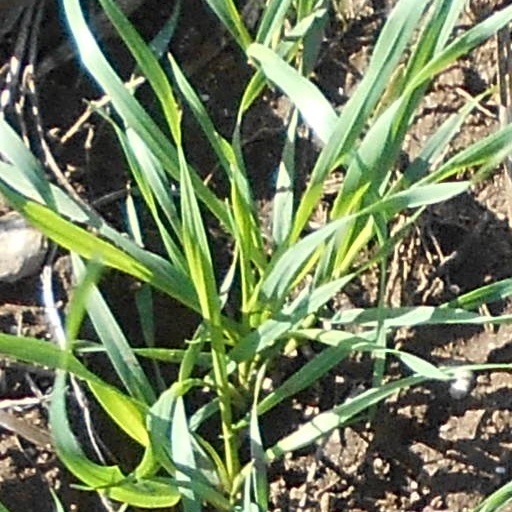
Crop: wheat